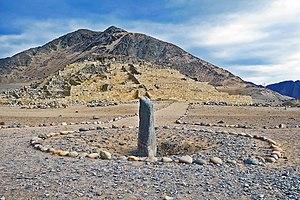
La ville sacrée de Caral-Supe ou Caral-Chupacigarro, est un site archéologique antique situé dans le désert à 23 km de la côte du Pérou, dans la vallée de Supe, région de Lima, province de Barranca, à 140 km au nord-nord-ouest de Lima, est le vestige de la plus ancienne cité d'Amérique connue à ce jour.